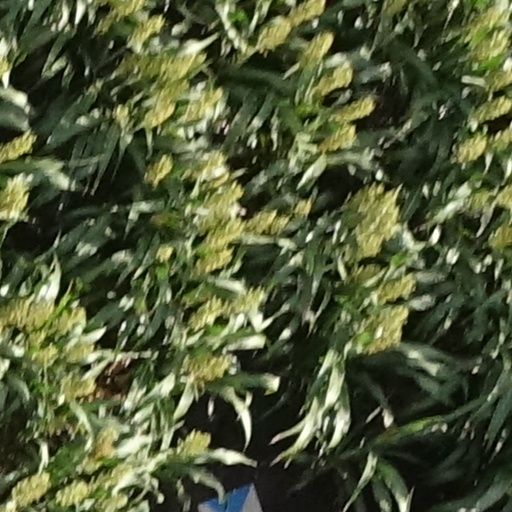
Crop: sorghum